Bill Hall (utility player)

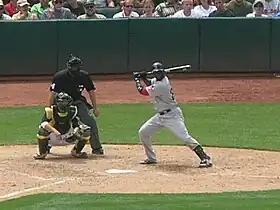
Hall batting for the Boston Red Sox in 2010

On January 7, 2010, Hall was traded to the Boston Red Sox for Casey Kotchman and a minor league player to be named and cash. Hall was excited to return to a utility role, saying "I'm up for anything. I've played every position. I feel I'm athletic enough to move over to first base and hopefully make it look like I've played there for some years. Everybody knows I can play some defense and everyone knows I can hit. I've just had some unfortunate incidents in the last couple of years and I feel like I'm pretty close back to where I used to be. [Manager Terry Francona] just promised me plenty of at-bats and opportunities to prove I could be the player I want to be. That revolves around hitting."